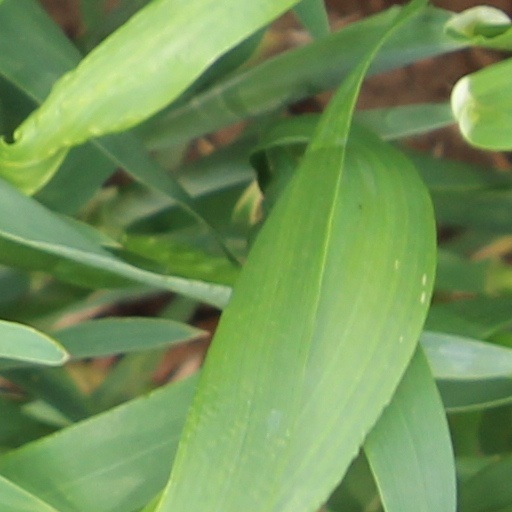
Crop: wheat